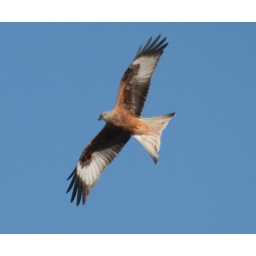
The full wingspan of the Red Kite can be seen here against a perfect blue sky